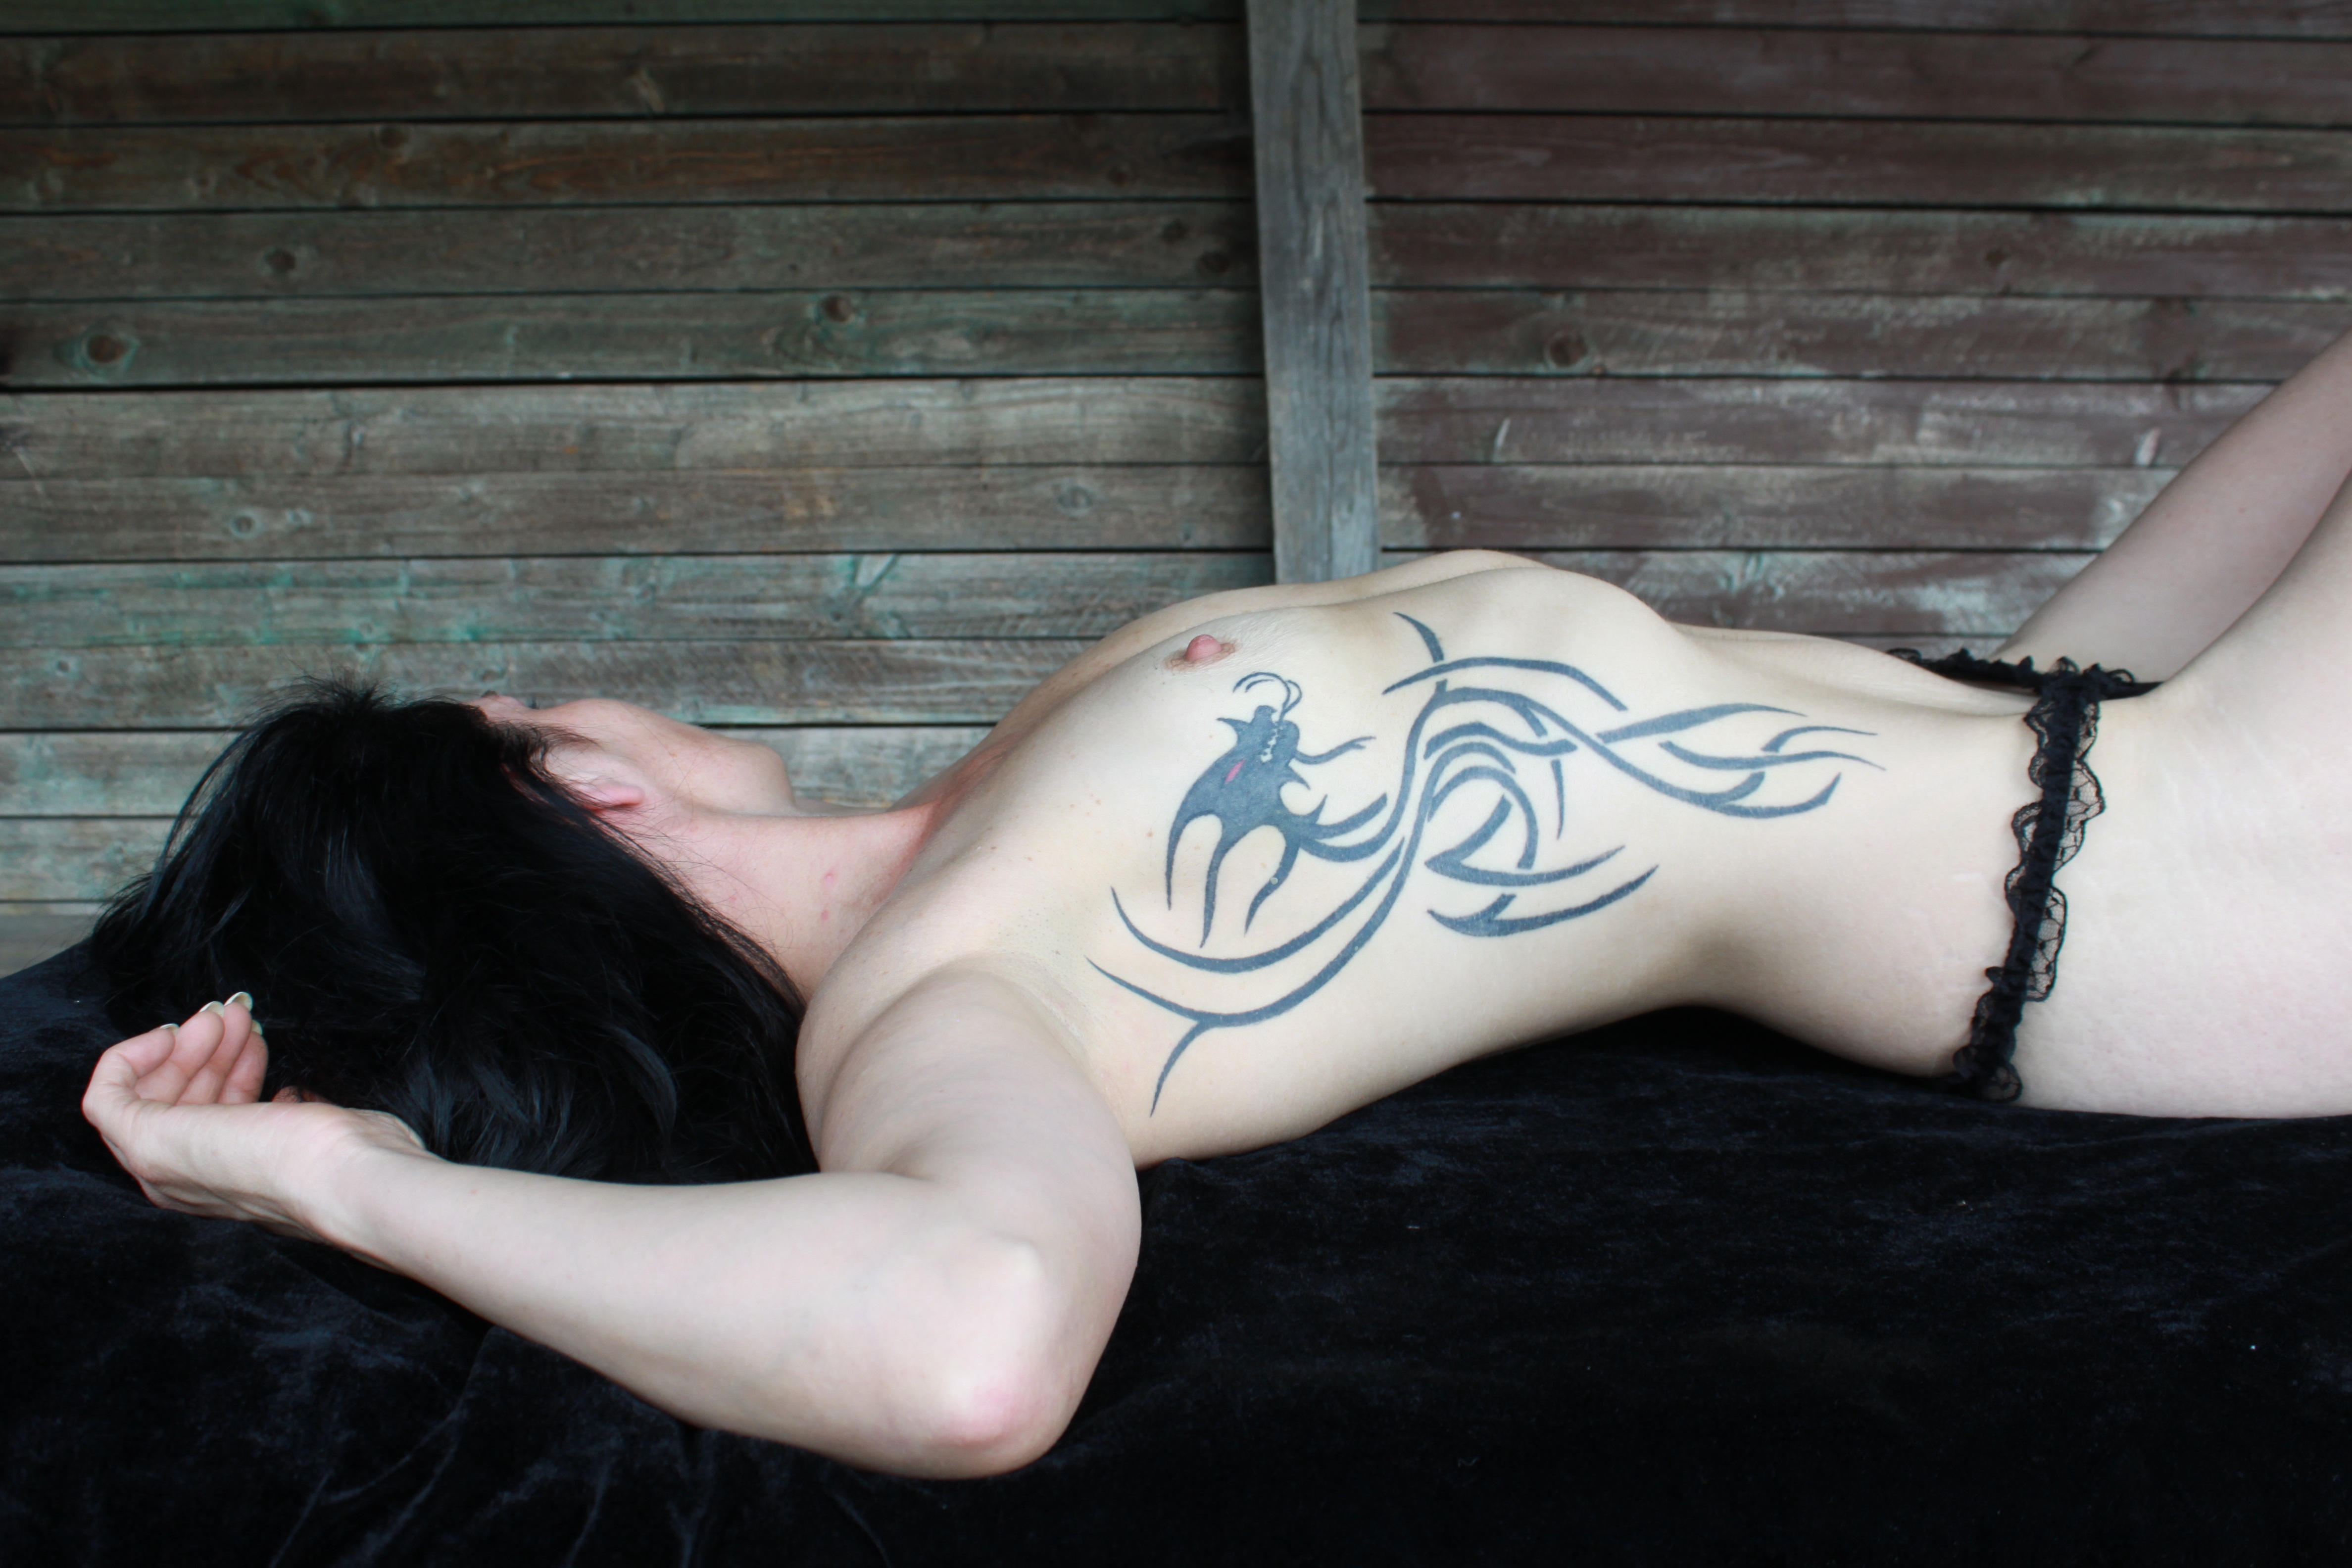
hand, person, leg, relax, tattoo, black, arm, chest, human body, beauty, chill out, sense, art model